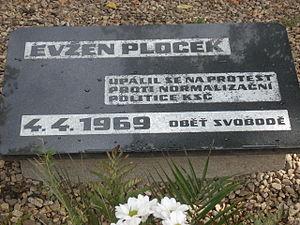
Evžen Plocek né le 29 octobre 1929 et mort le 9 avril 1969. Evžen Plocek était un ouvrier et homme politique tchèque qui s'est suicidé par auto-immolation par le feu en signe de protestation politique.